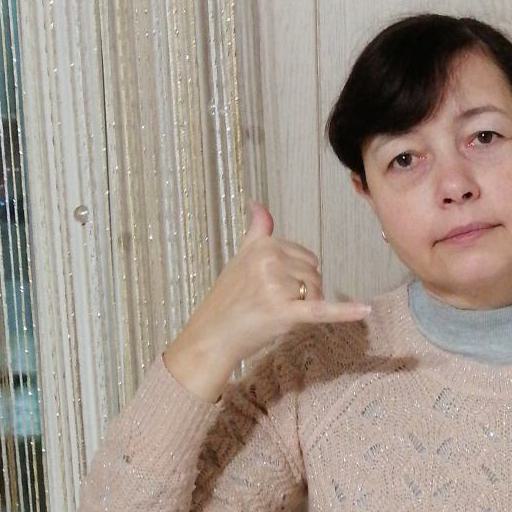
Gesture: call